University of York Library

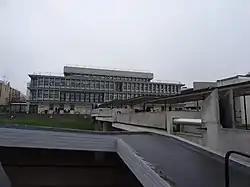
JB Morrell Library

The University of York Library is the library service for students and staff at the University of York, England.